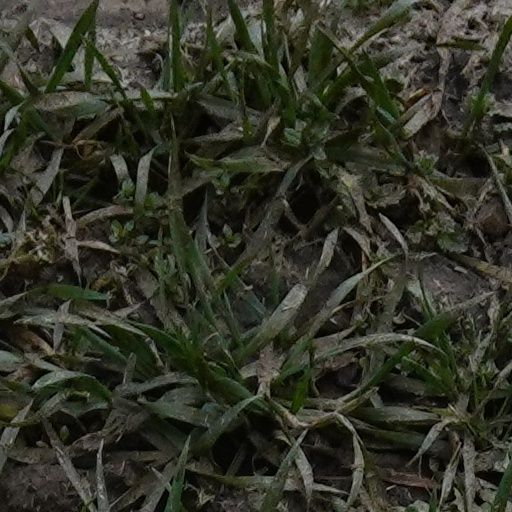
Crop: wheat